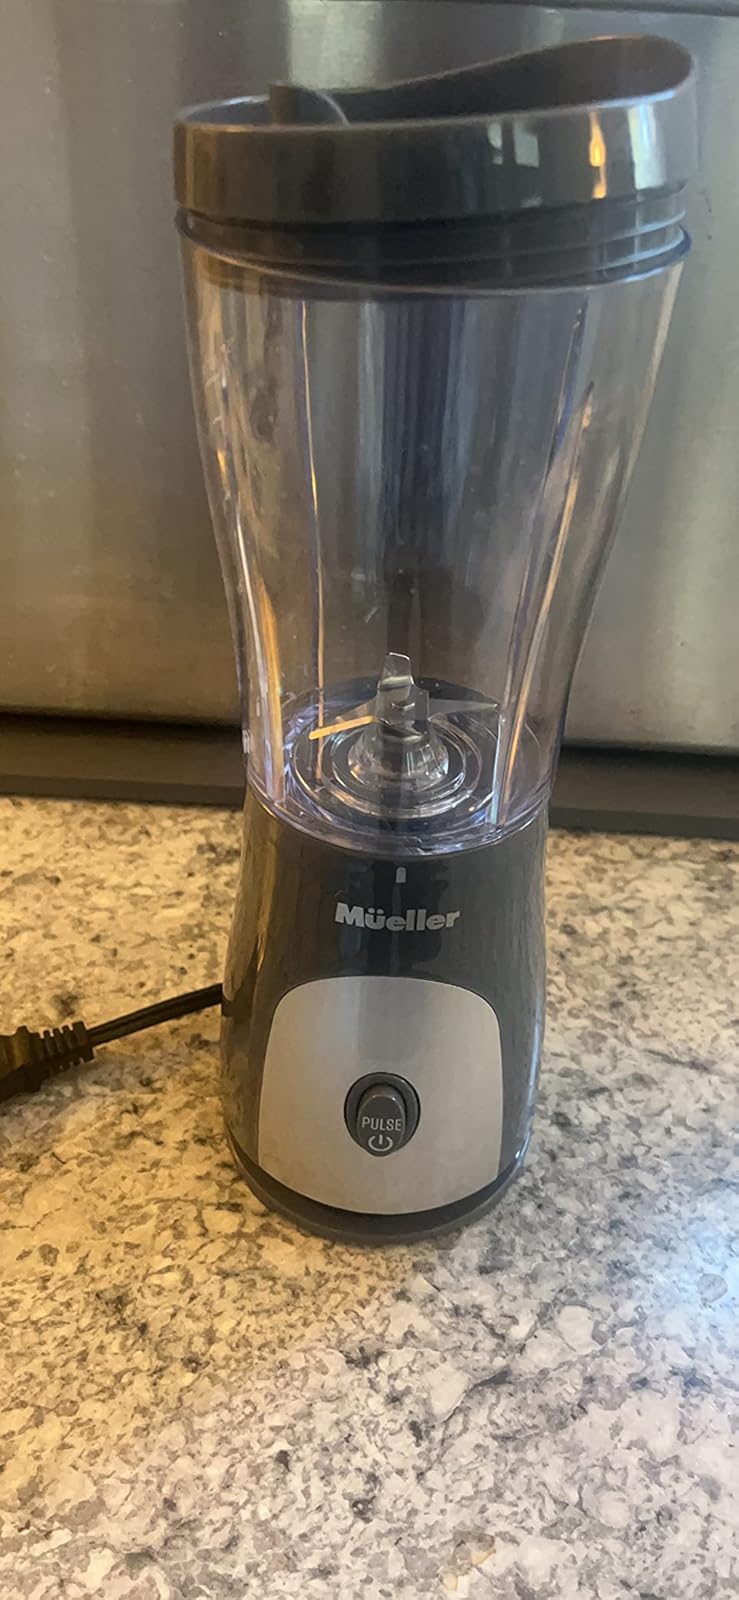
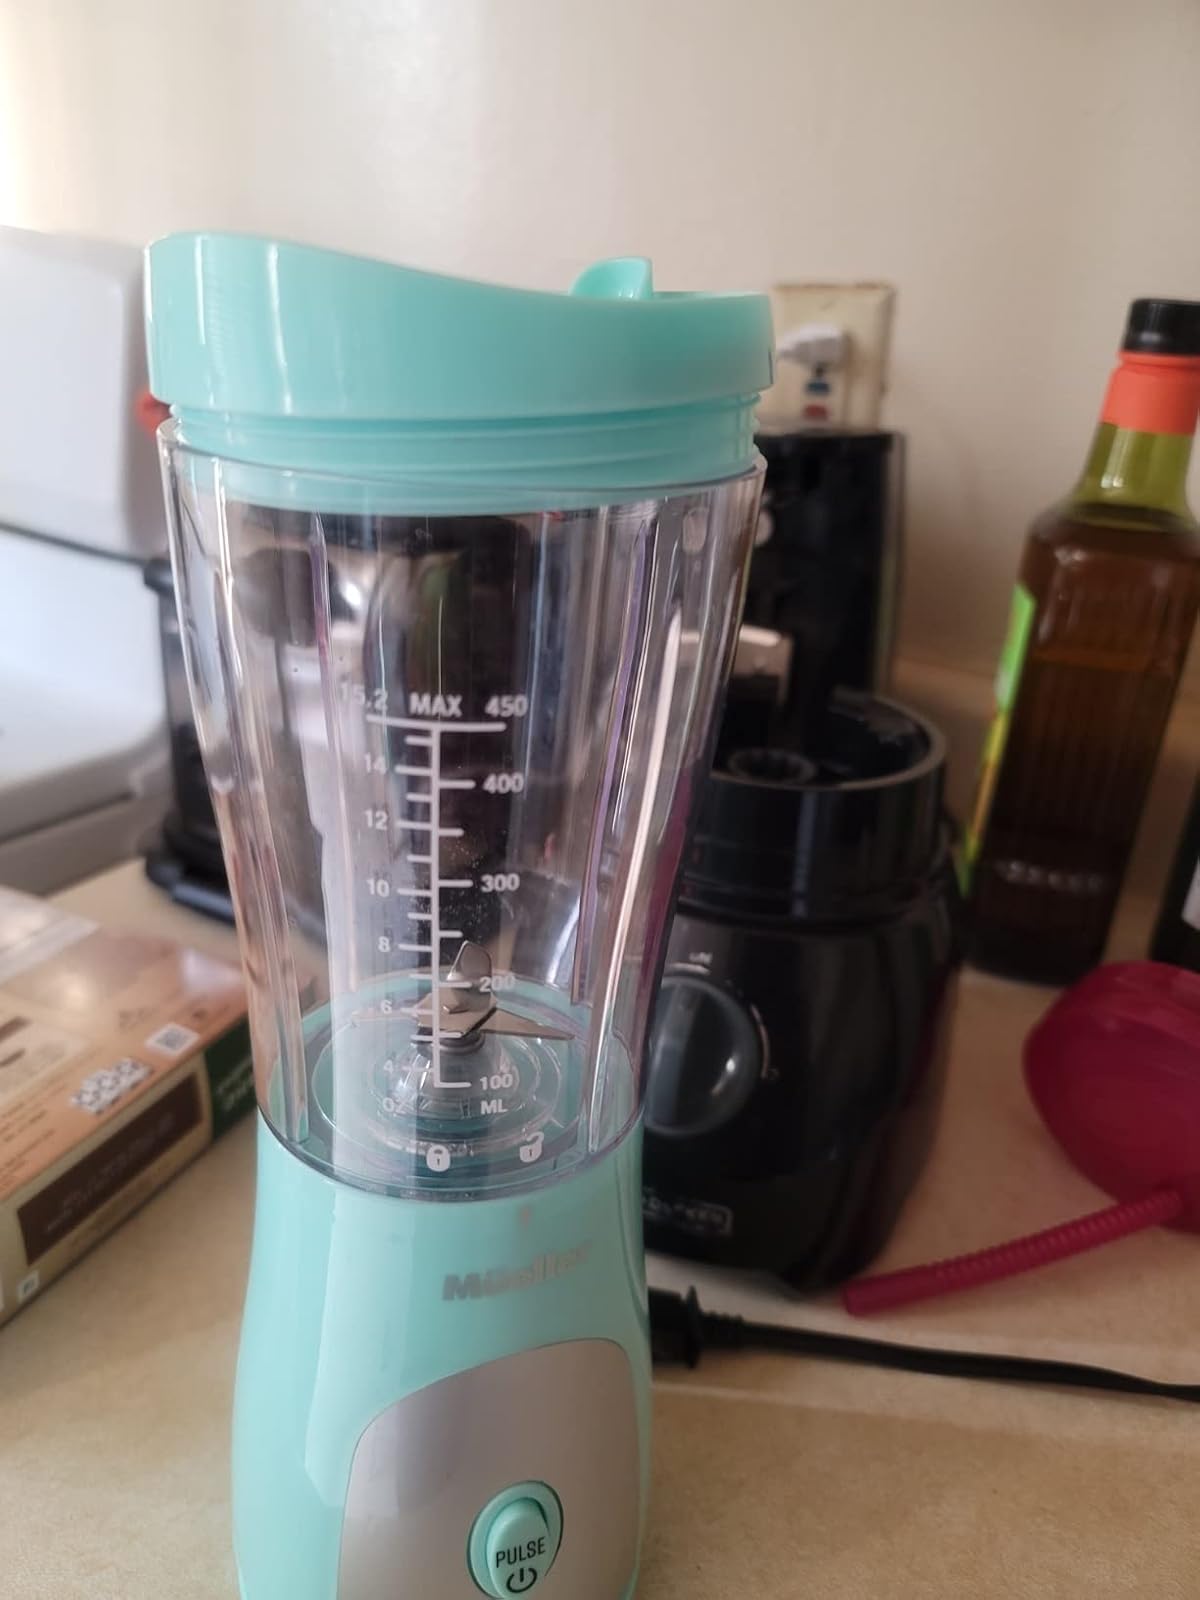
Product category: items_blender
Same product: no